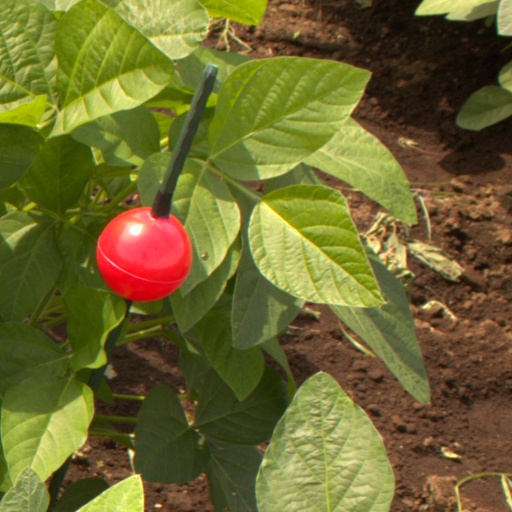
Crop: soybean